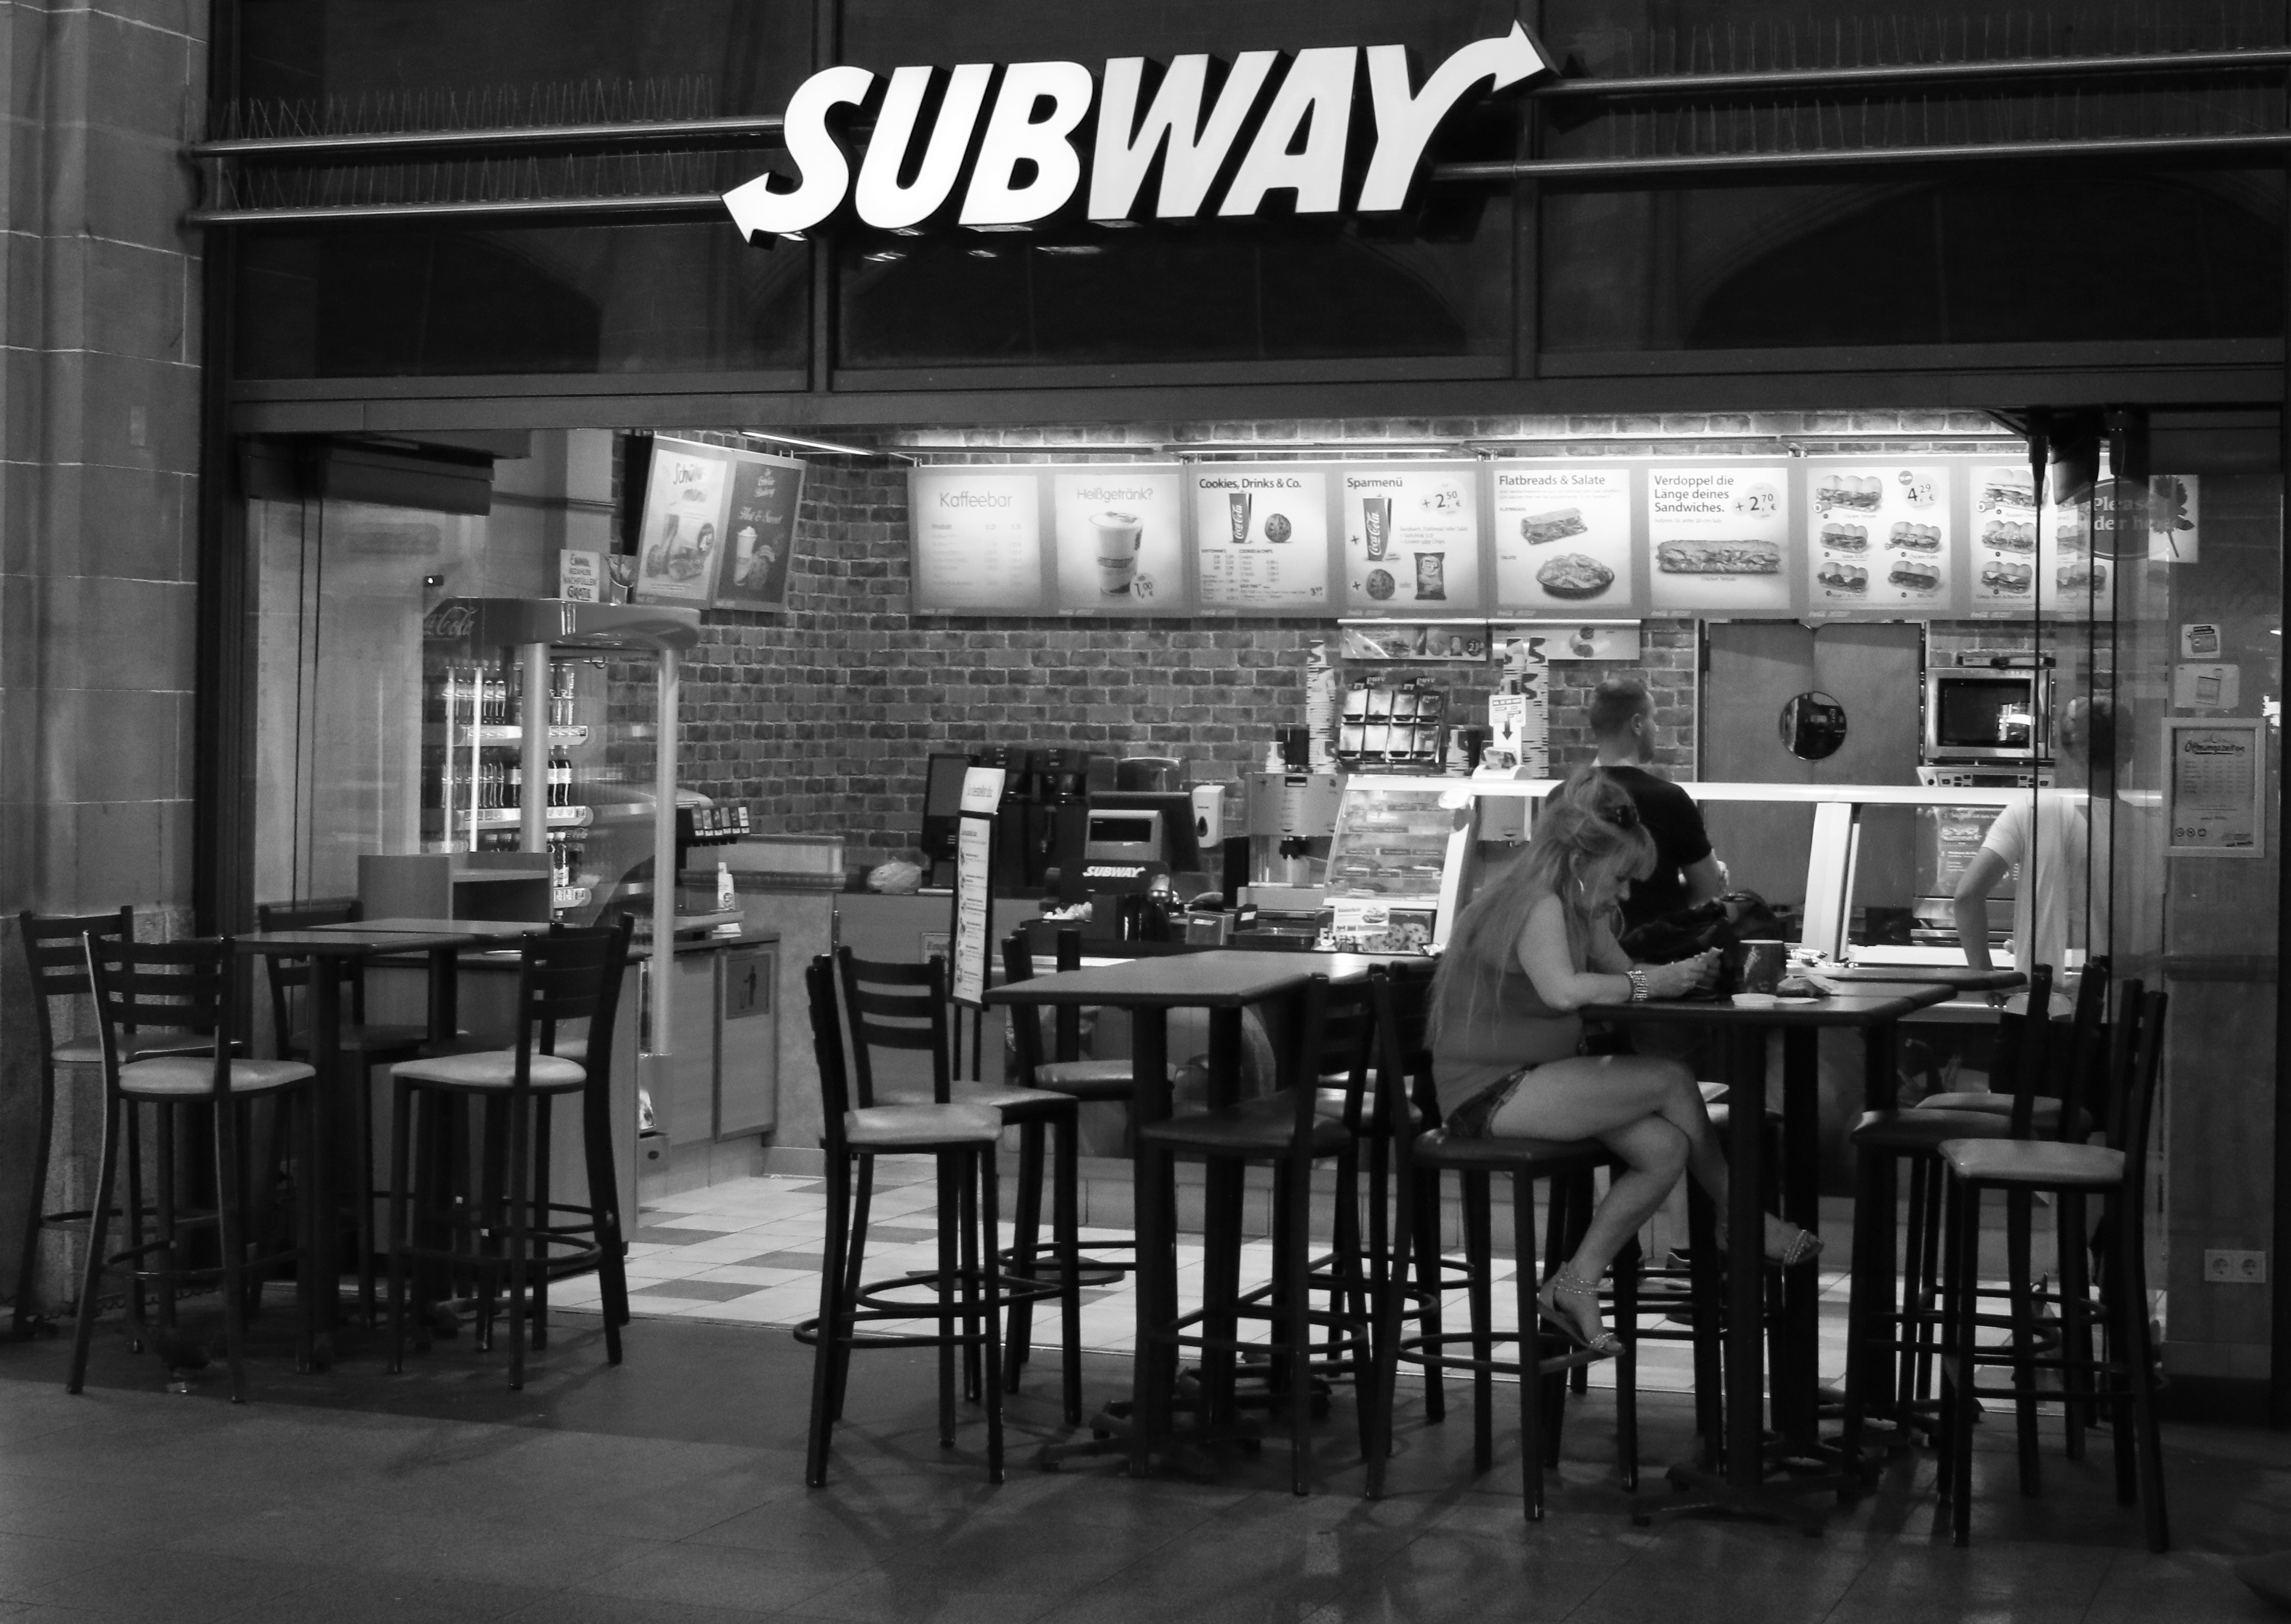
black and white, white, restaurant, bar, station, diner, black, monochrome, snack, sandwich, interior design, bw, blackandwhite, blackwhite, takeaway, coffeehouse, germany, alemania, allemagne, sw, schwarzweiss, bahnhof, schwarzweis, germania, hesse, hassia, hessen, schwarzweissfotografie, hauptbahnhof, schwarzweisfotografie, centralstation, imbiss, wiesbaden, schnellrestaurant, mainstation, snackshop, monochrome photography